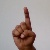
The image shows a hand gesture representing the letter 'D' in Indian Sign Language.